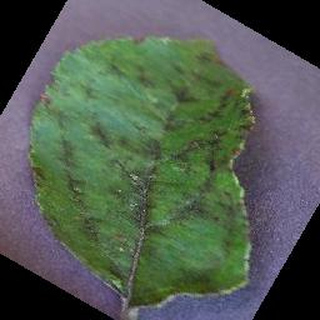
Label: apple_apple_scab